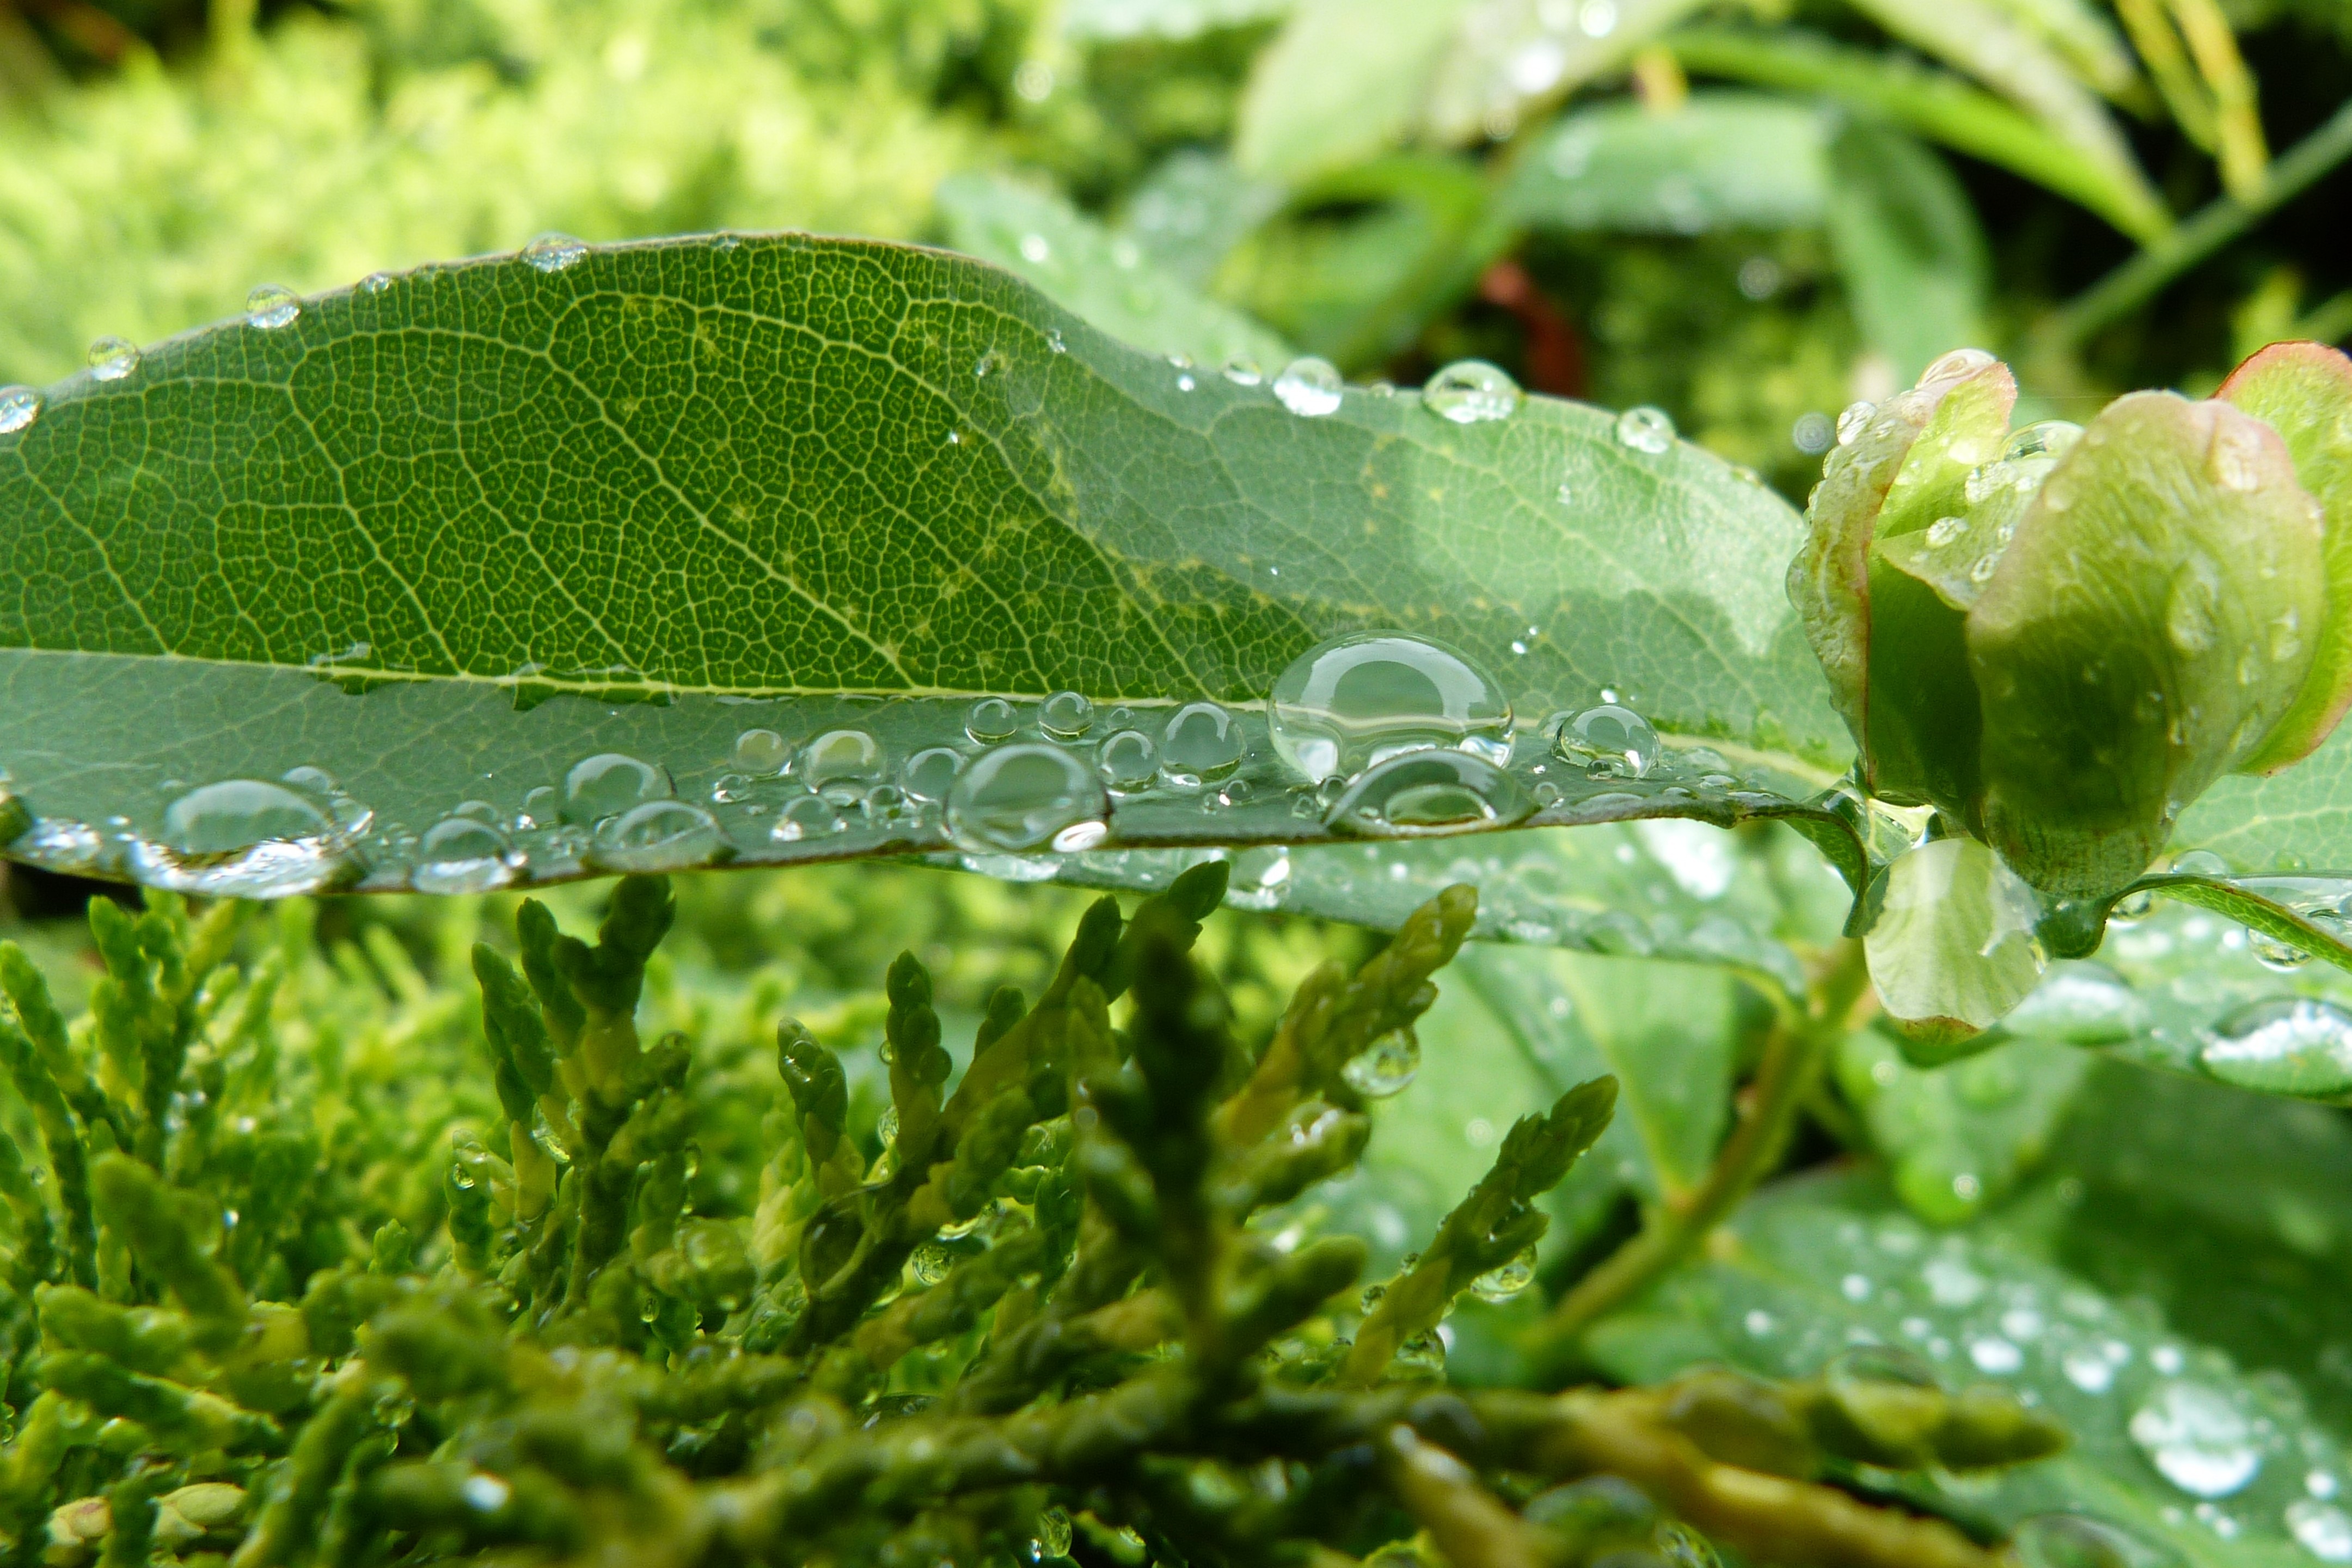
tree, nature, grass, dew, plant, lawn, leaf, flower, spring, green, herb, produce, macro, flora, dew drop, close up, shrub, detail, moisture, flowering plant, annual plant, land plant